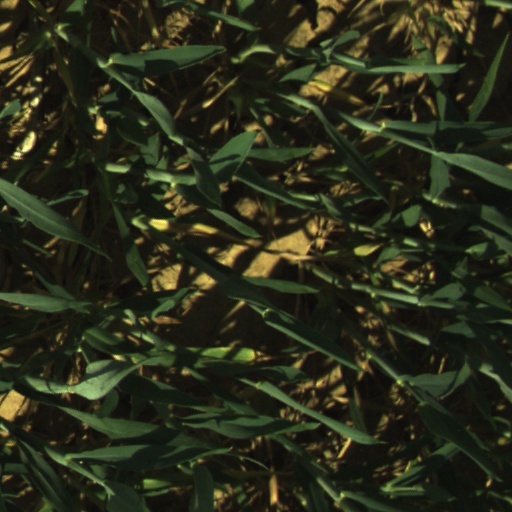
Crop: wheat